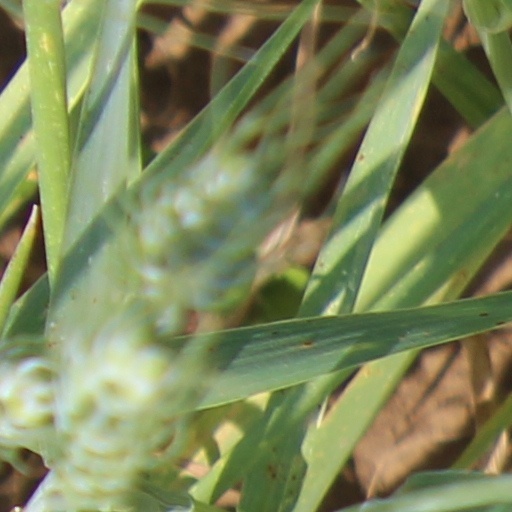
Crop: wheat